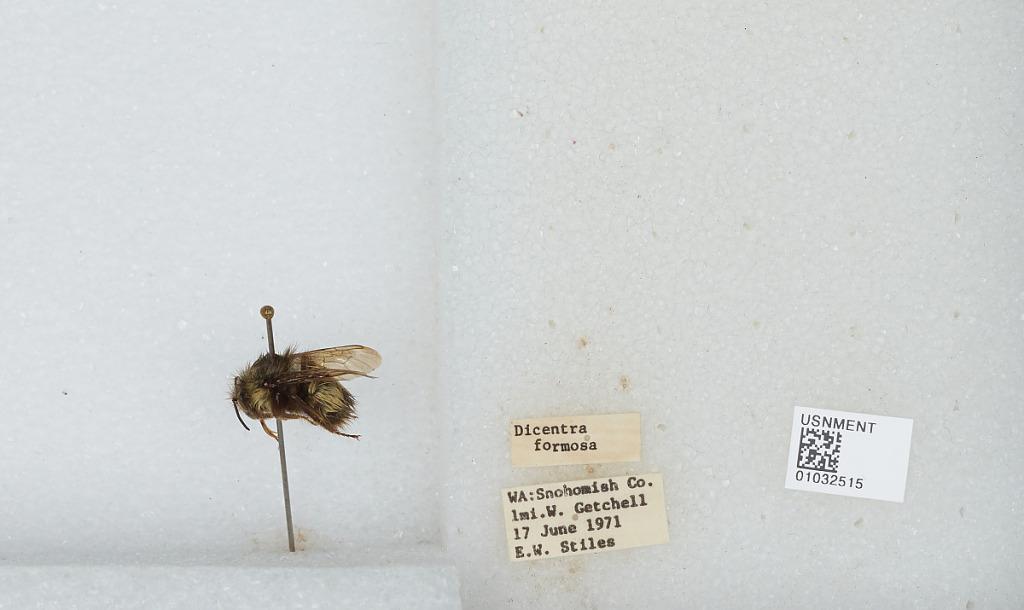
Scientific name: Bombus (Pyrobombus) sitkensis Nylander
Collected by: E. Stiles
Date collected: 1971-6-17
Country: United States
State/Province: Washington
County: Snohomish
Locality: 1 mile west of Getchell
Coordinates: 48.0722, -122.119